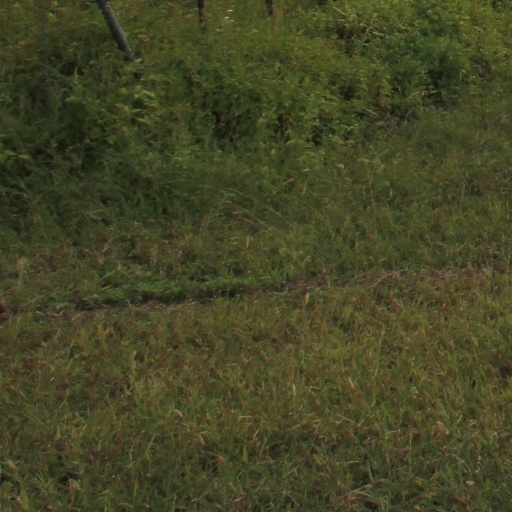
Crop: grape